Tomo-chan Is a Girl!

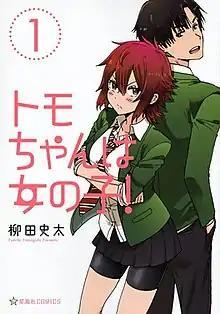
First volume cover, featuring Tomo Aizawa (left) and Junichiro Kubota (right)

is a Japanese four-panel manga series written and illustrated by Fumita Yanagida. It was serialized on the Twi4 Twitter account and "Saizensen" website, usually as a single-page four-panel strip, from April 2015 to July 2019. Kodansha published in eight volumes. An anime television series adaptation produced by Lay-duce aired from January to March 2023 and is co-produced by Crunchyroll with distribution outside of East Asia, with an English dub that premiered in the same day.